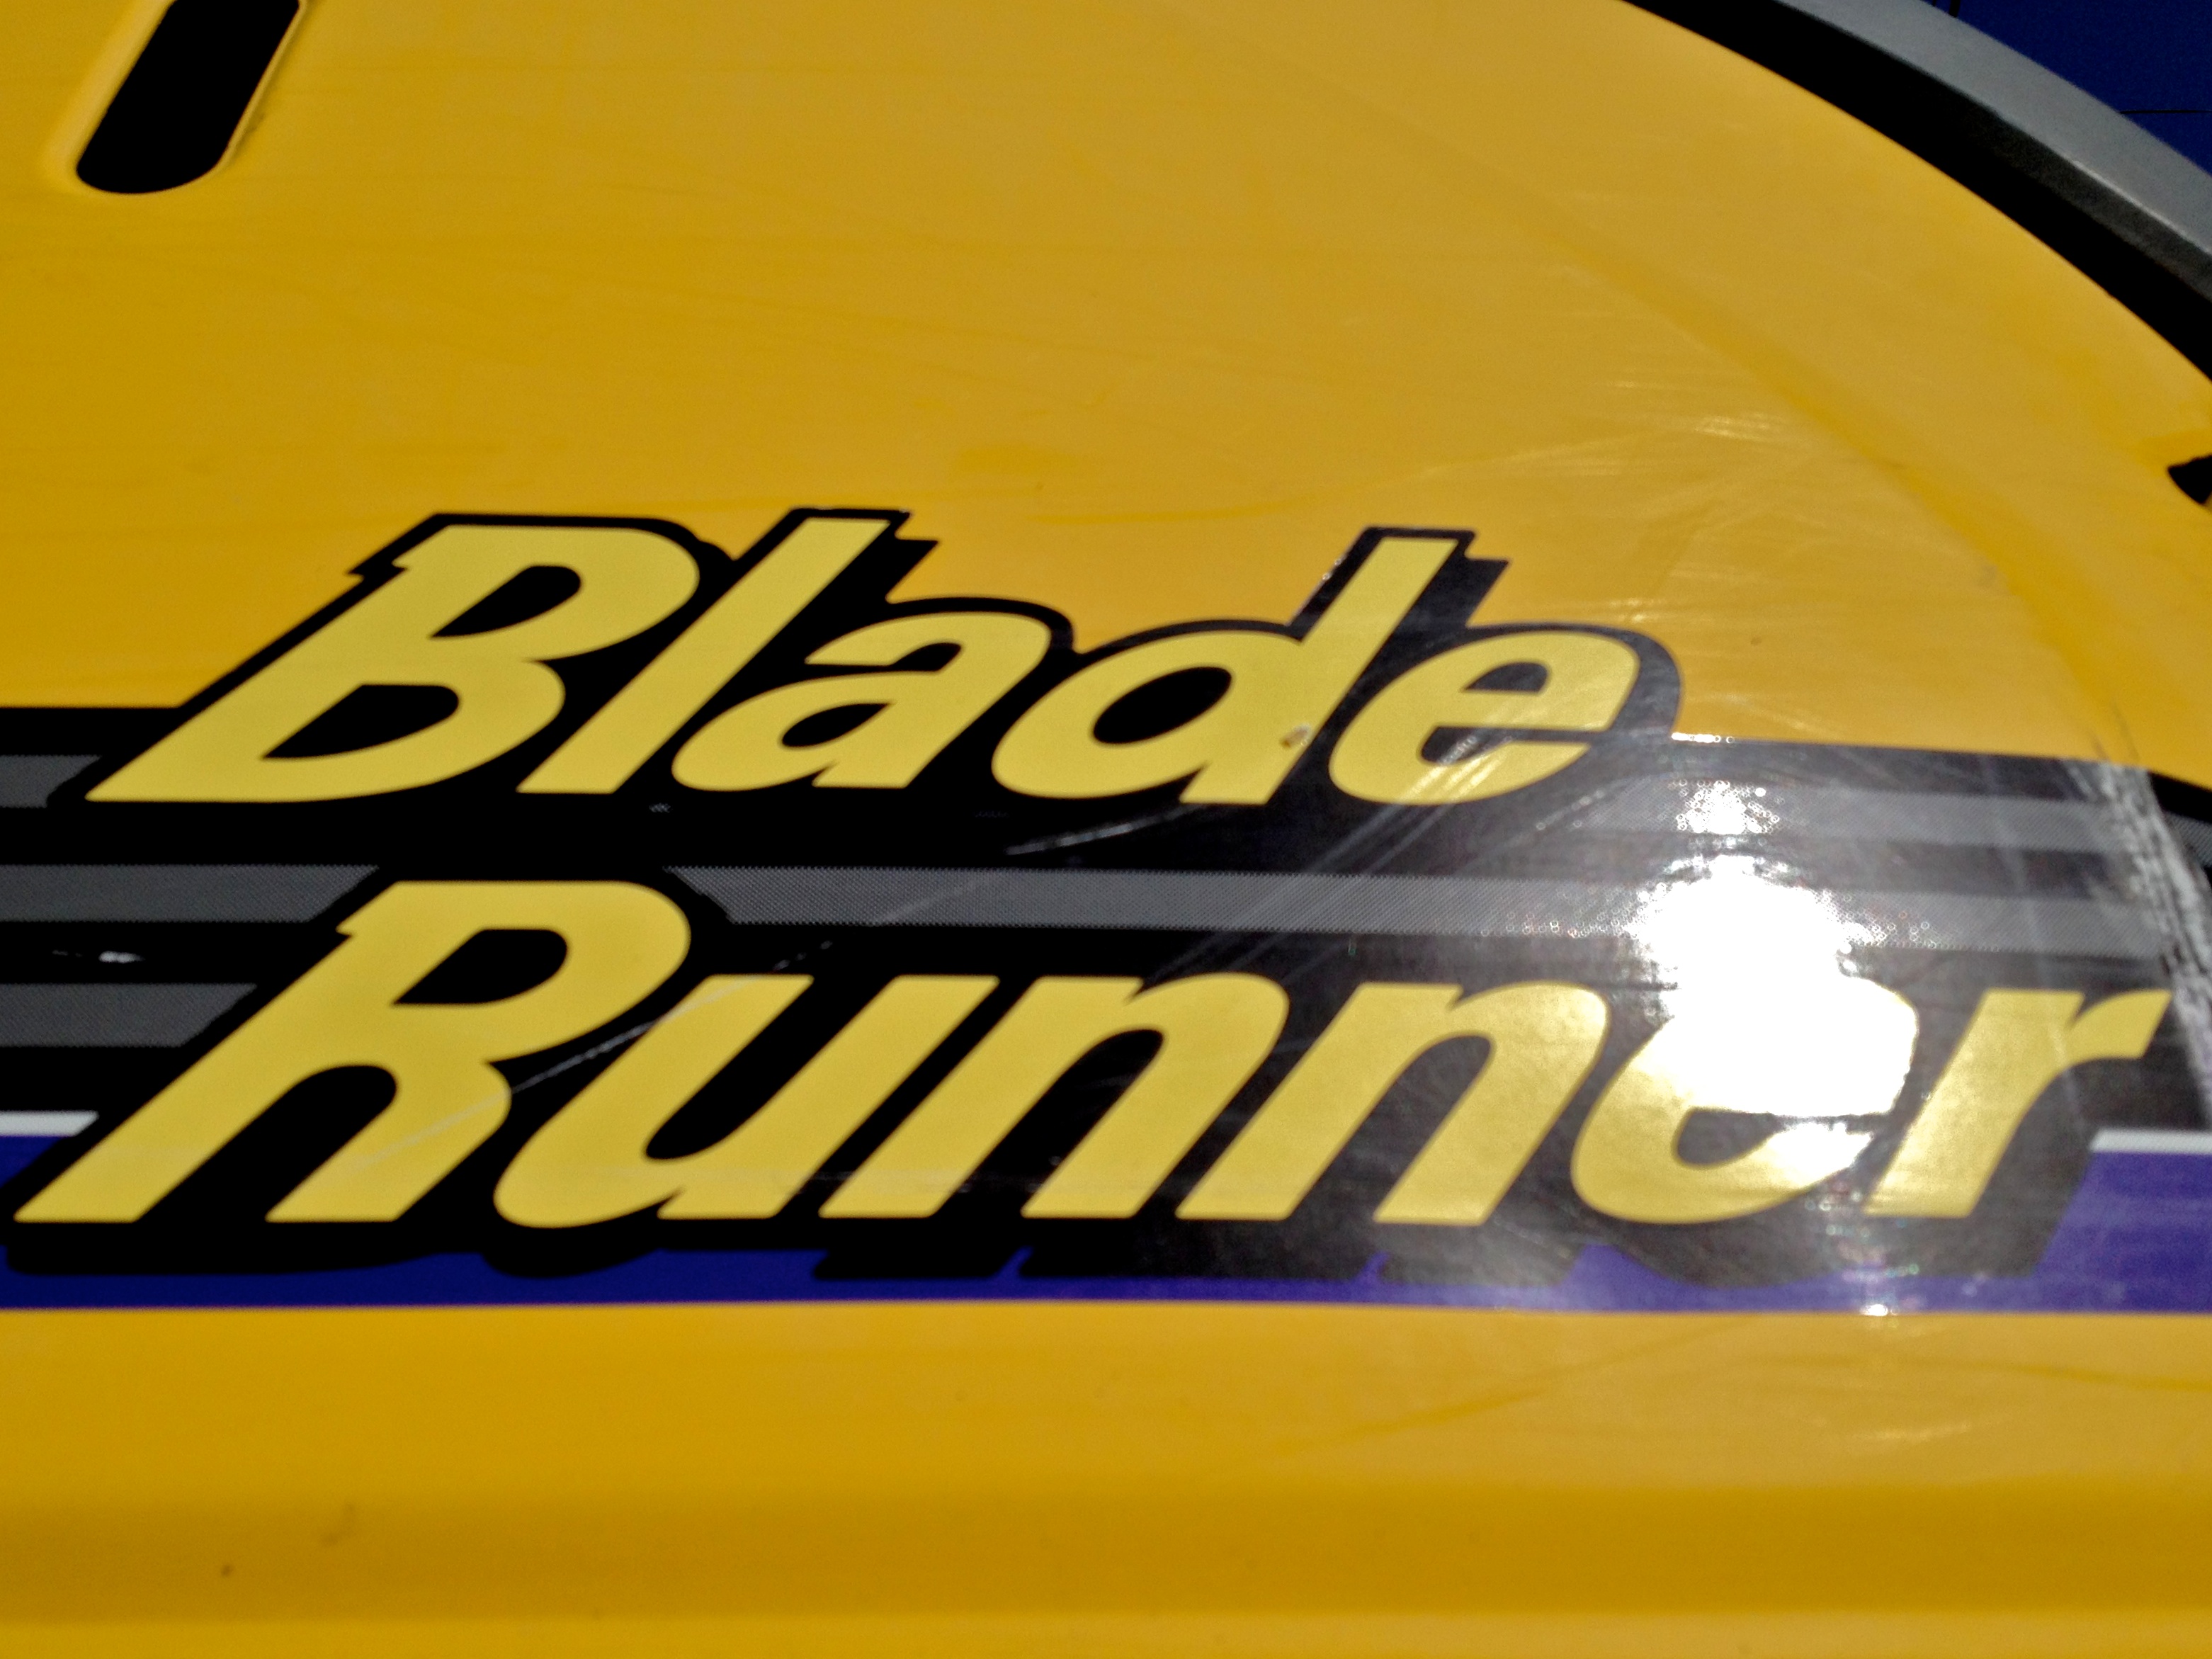
car, number, taxi, sign, vehicle, yellow, font, automotive exterior, vehicle registration plate